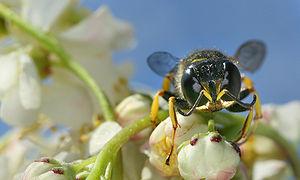
Description